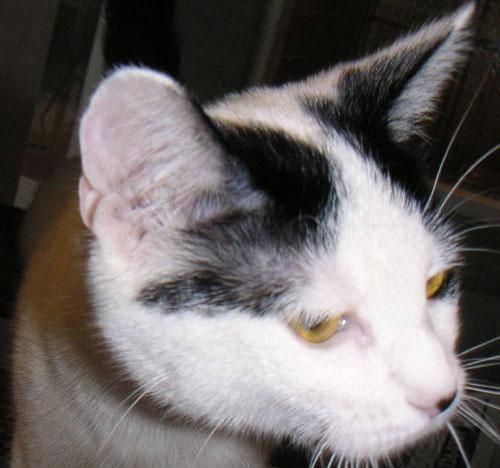
cat